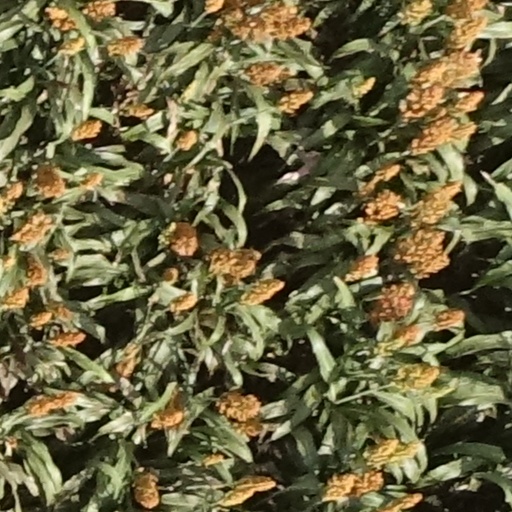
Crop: sorghum